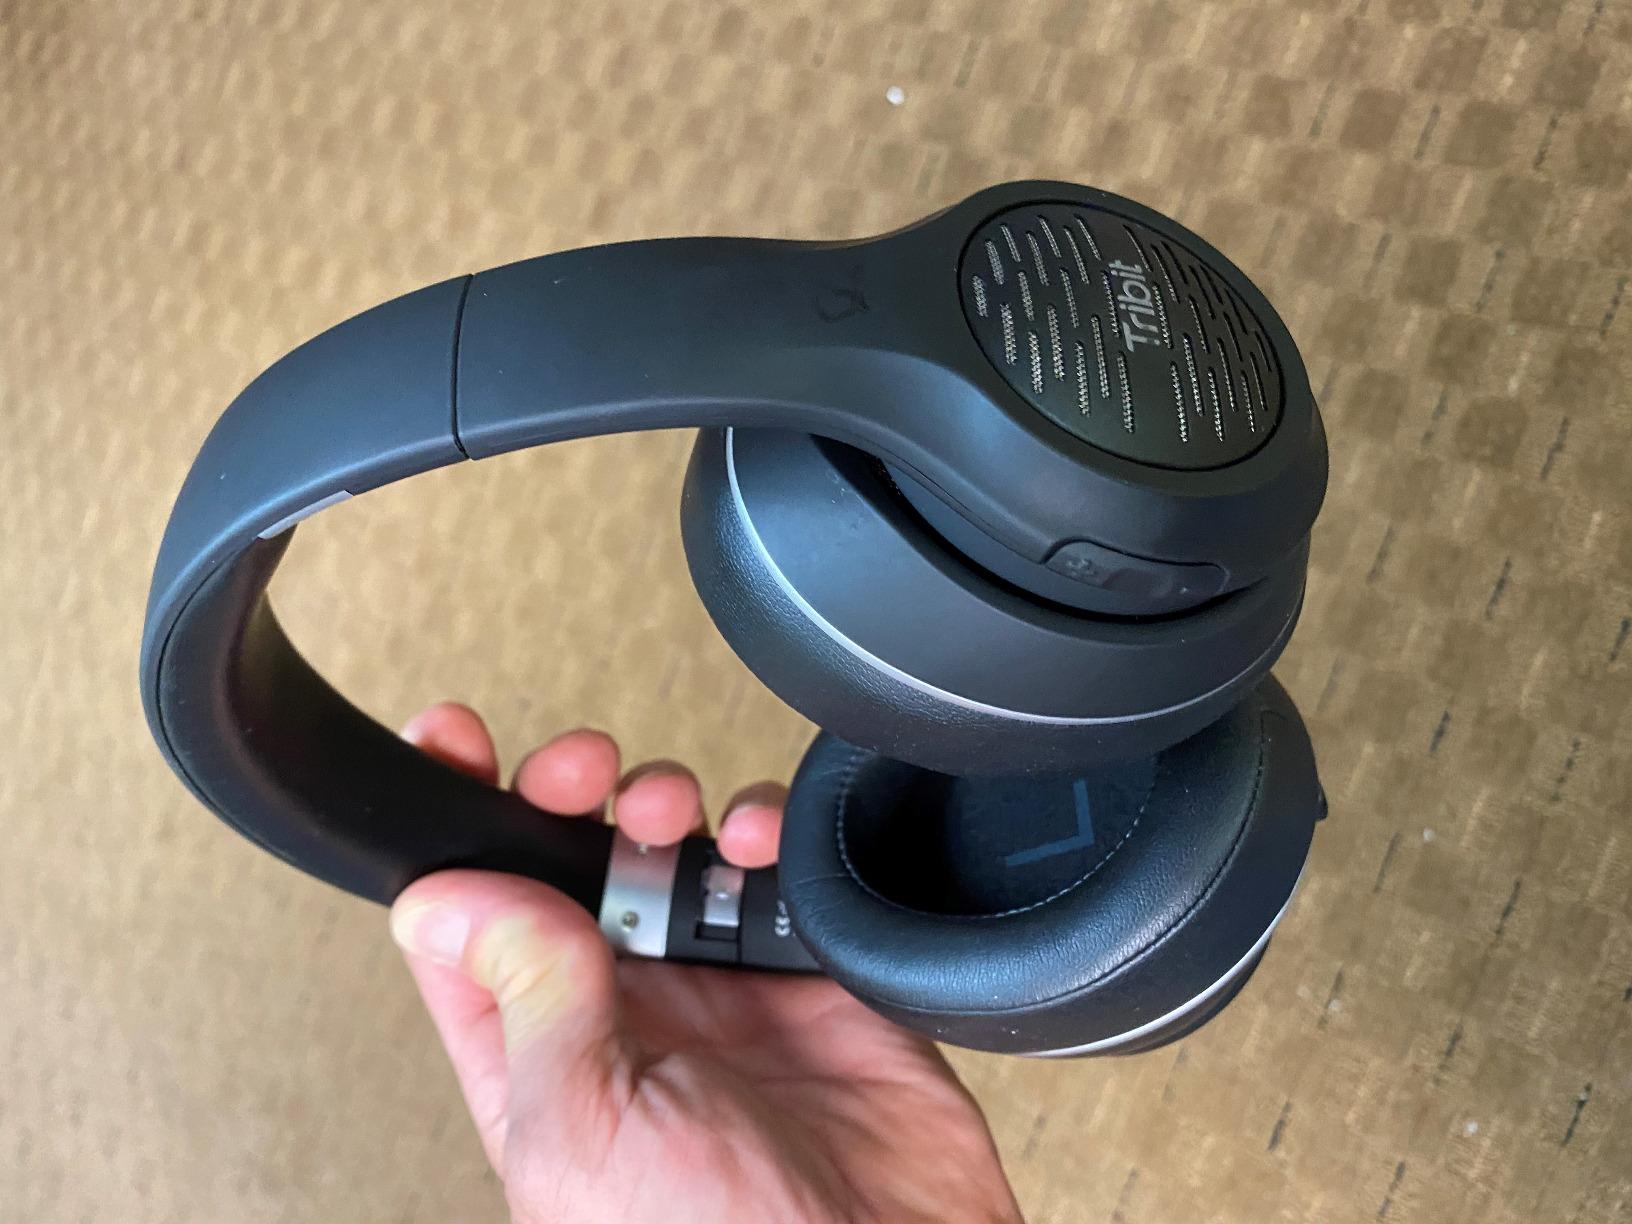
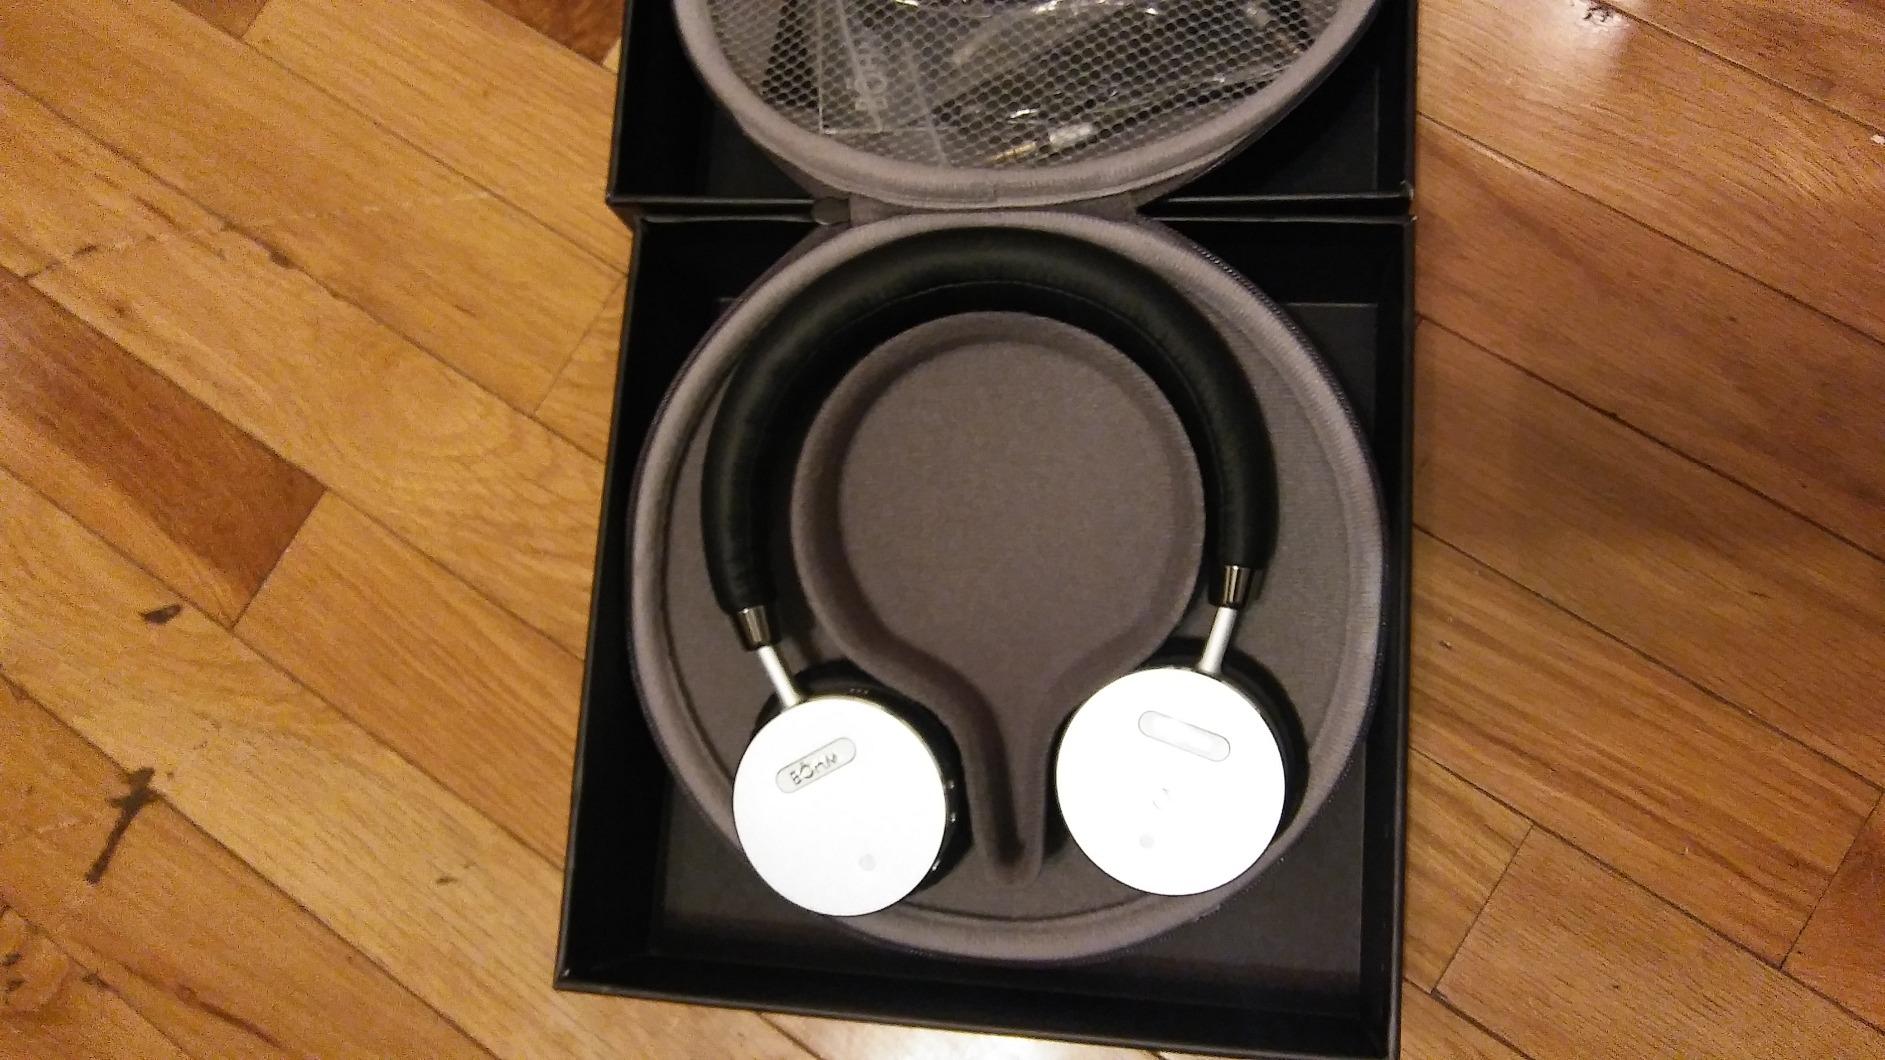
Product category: headphones
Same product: no